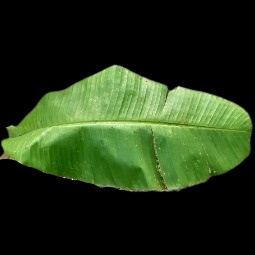
Label: Healthy